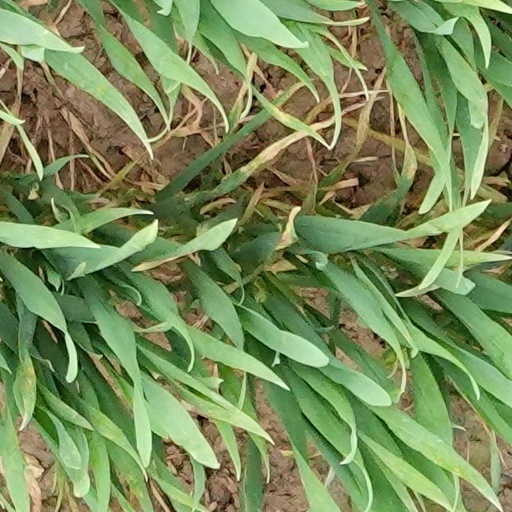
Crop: wheat